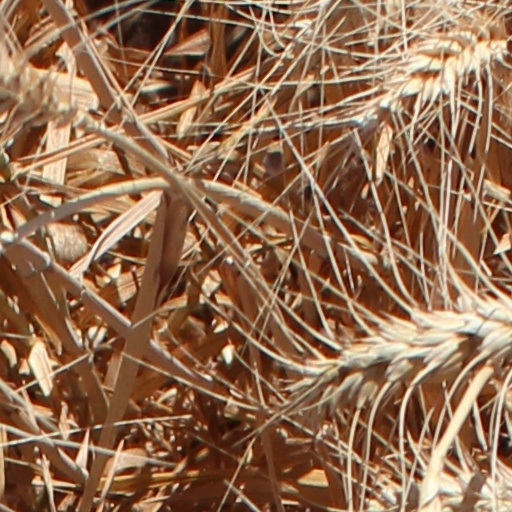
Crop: wheat